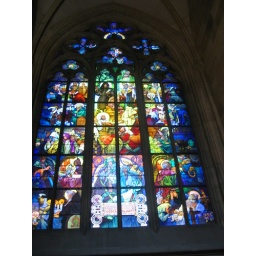
Stained glass window at St. Vitus Cathedral in Prague